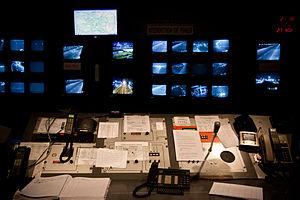
Pc de securite
Un programme de modernisation des tunnels d'Île-de-France a été entrepris, dès sa création en 2007, par la Direction interdépartementale des routes d'Île-de-France. L’objectif est d’accroître la sécurité dans les voies couvertes, notamment grâce à l’installation d’équipements dynamiques et le renforcement des structures des tunnels.